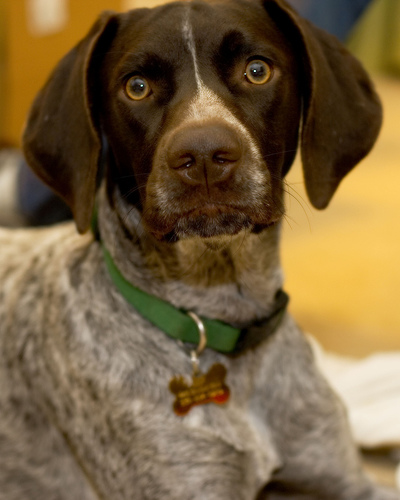
Animal: dog
Breed: german shorthaired